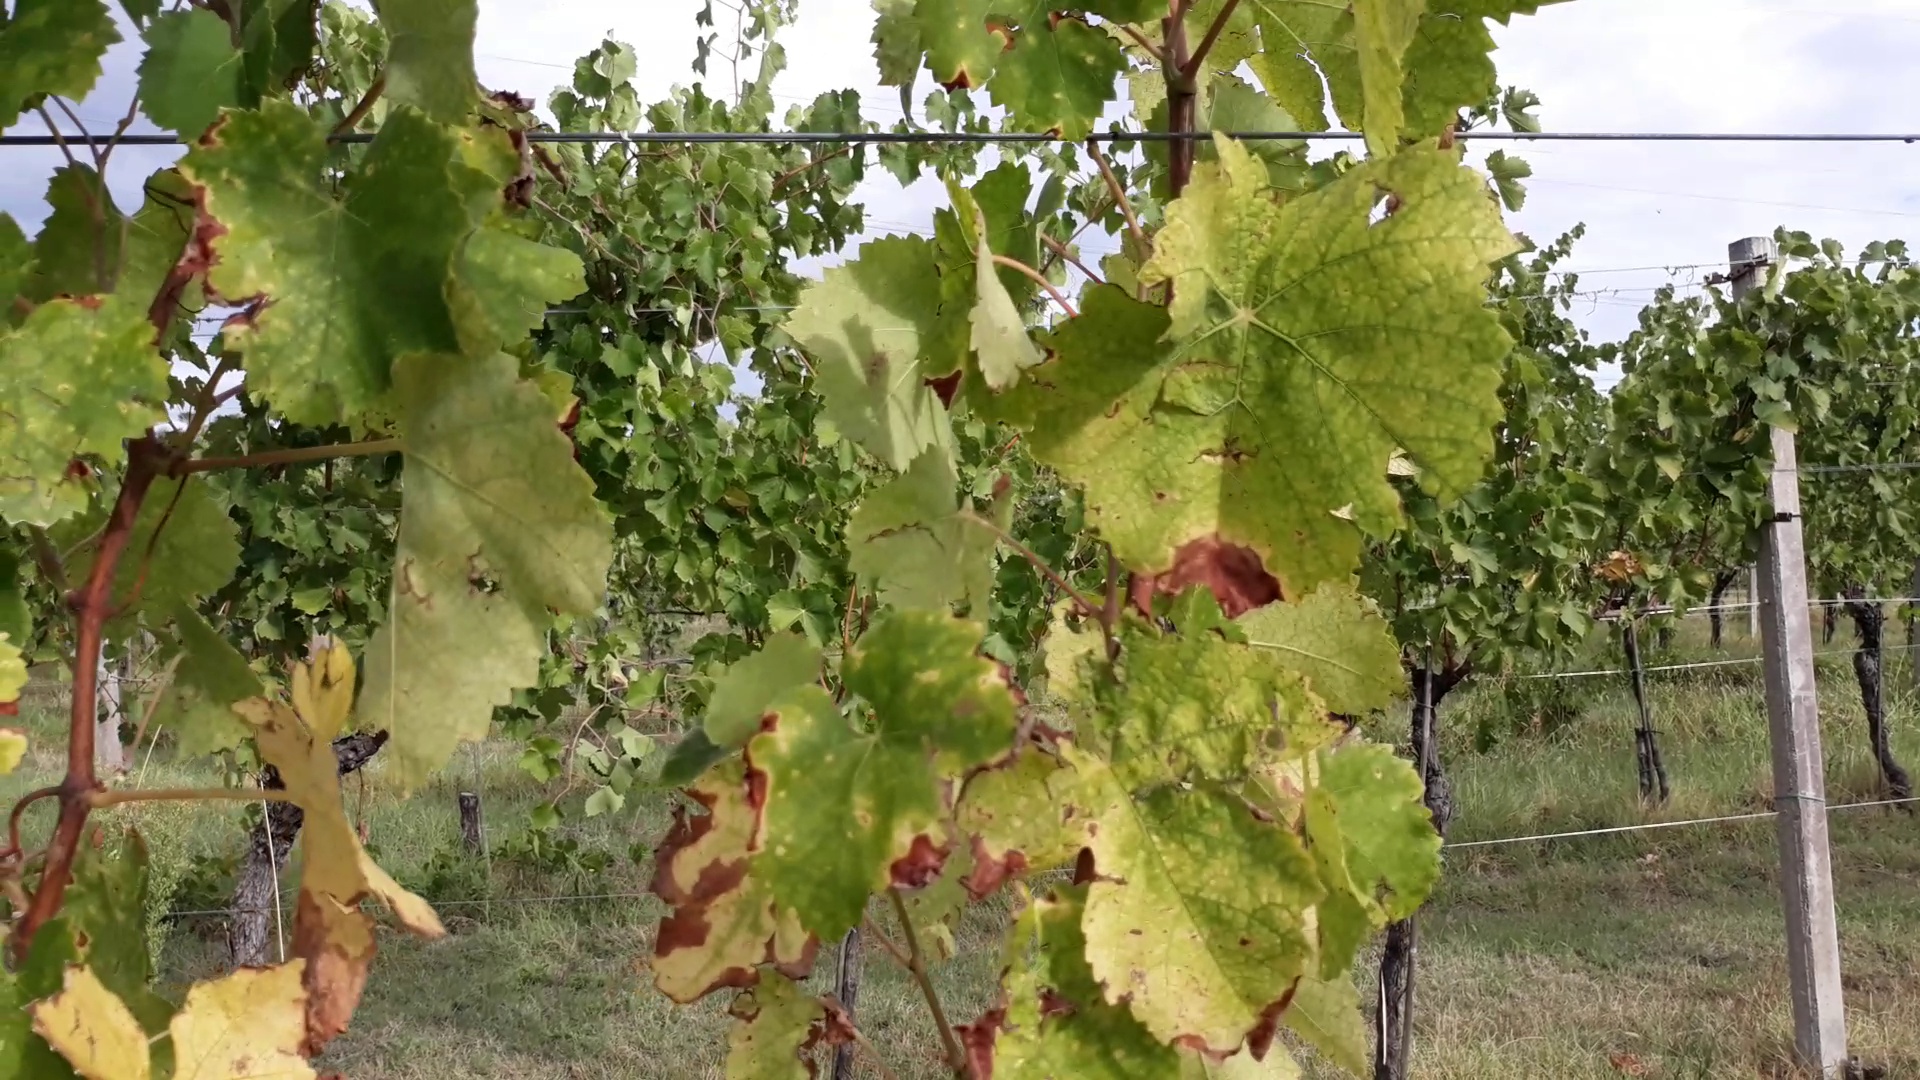
Label: esca